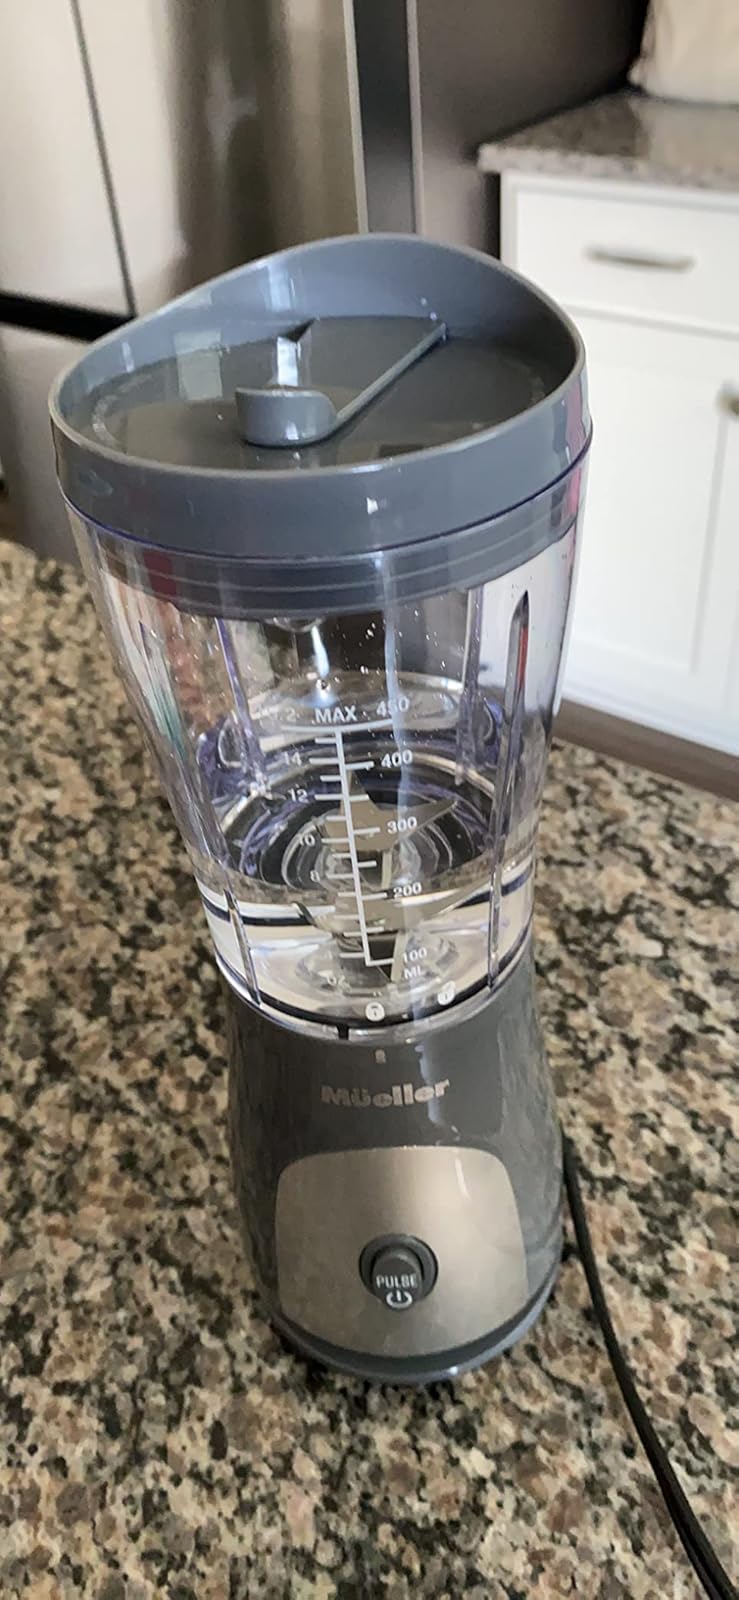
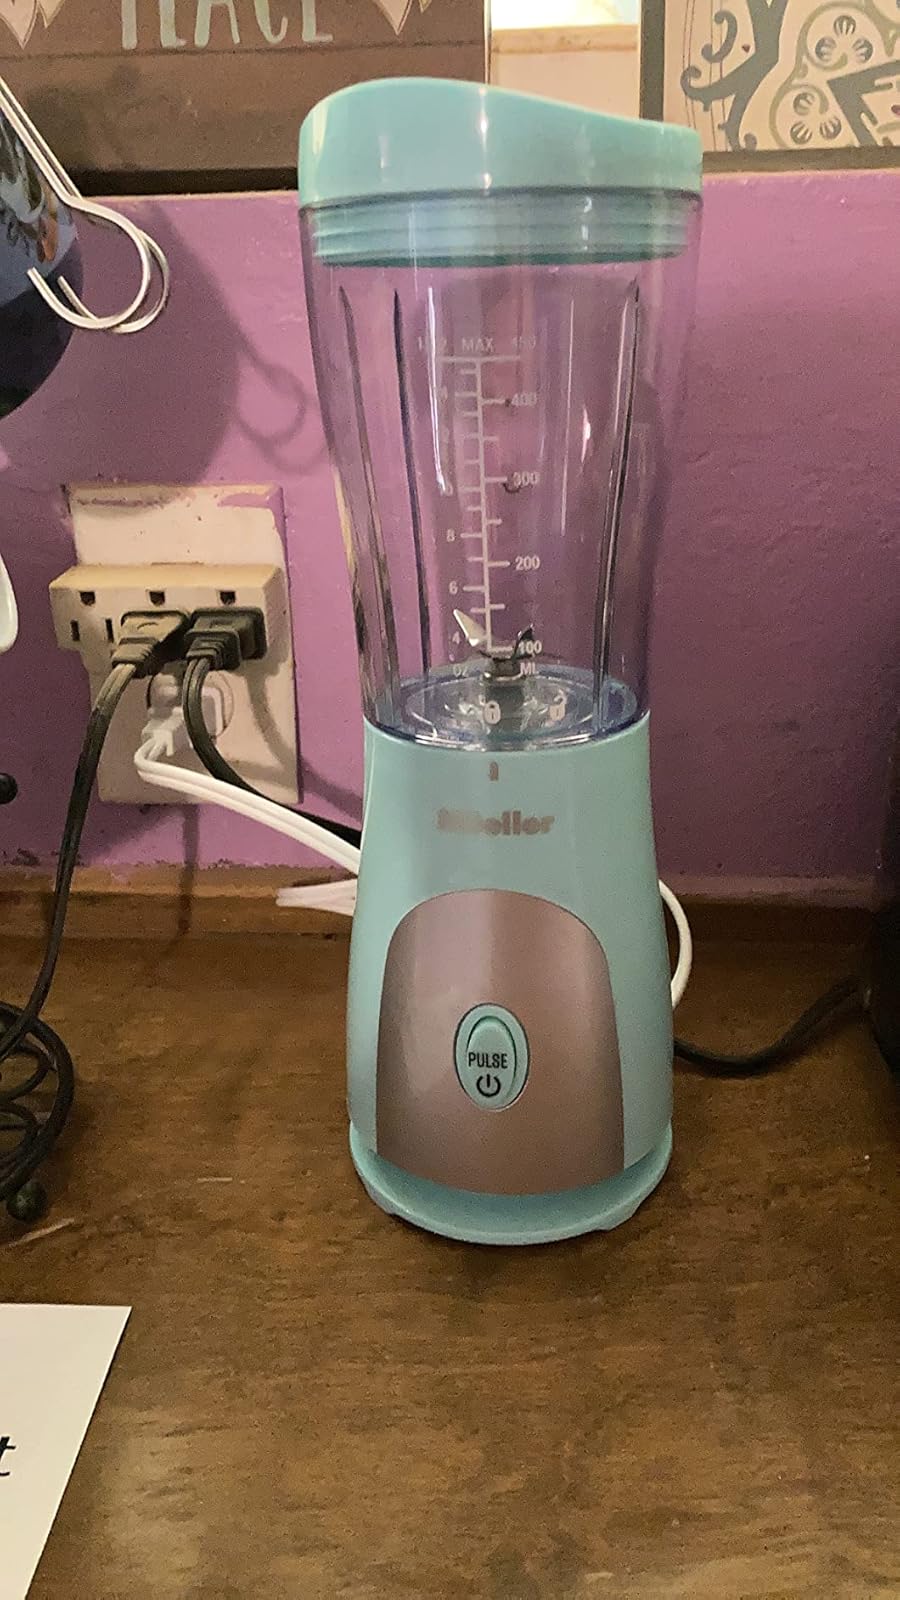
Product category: items_blender
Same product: no